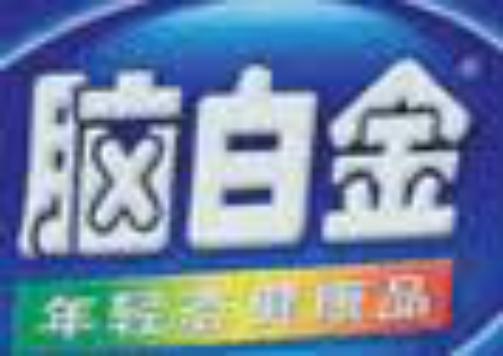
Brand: melatonin
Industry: Medical